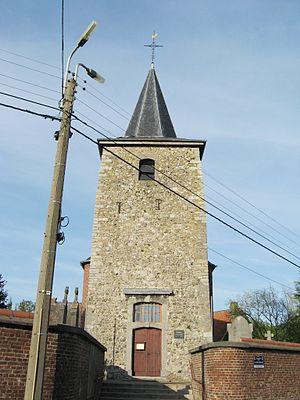
Eglise Saint-Appoline à Wansin
Le diocèse de Liège, dans la province de Liège en Belgique, compte 529 paroisses. Ces paroisses sont regroupées en unité pastorale, et certaines unités pastorales forment l'un des 17 doyennés.
Wansin est une section de la ville belge d'Hannut, située en Région wallonne dans la province de Liège.